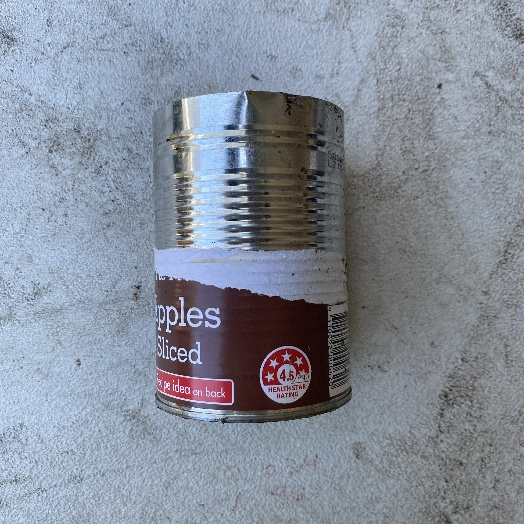
Label: Metal